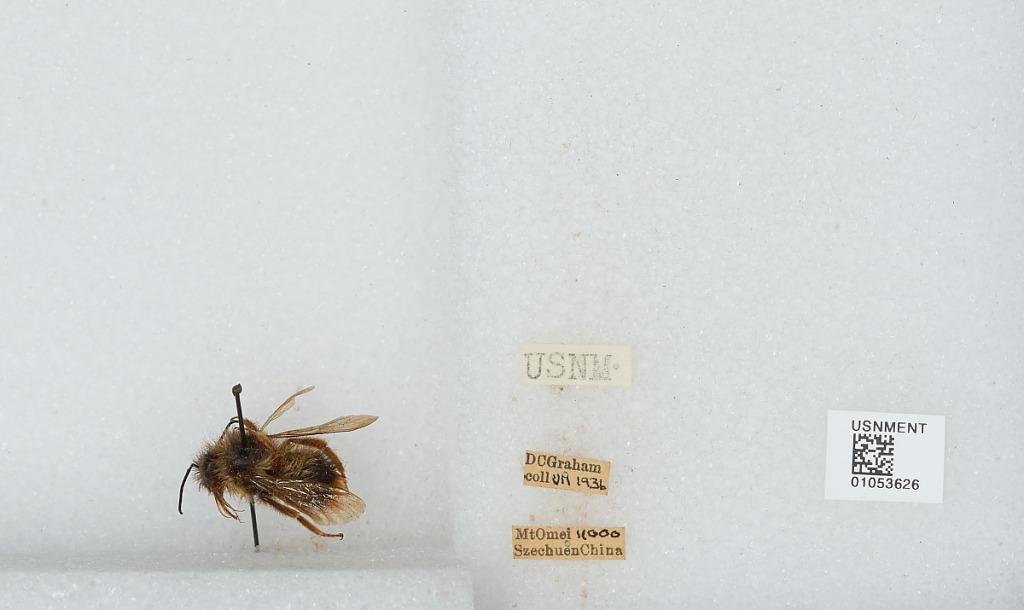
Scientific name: Bombus sp.
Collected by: D. Graham
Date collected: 1936-7-
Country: China
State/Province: Sichuan
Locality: Mt Emei